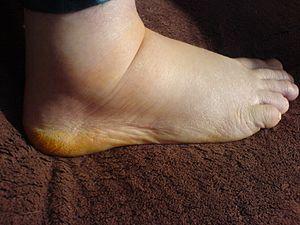
Un œdème correspond au gonflement d'un organe ou d'un tissu dû à une accumulation ou un excès intratissulaire de liquides dans le milieu interstitiel chez les animaux ou dans les cellules chez les végétaux. L'œdème peut être dû à de nombreuses causes primitives.